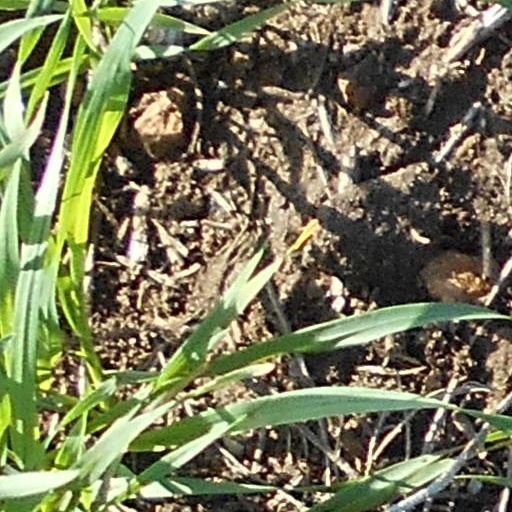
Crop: wheat